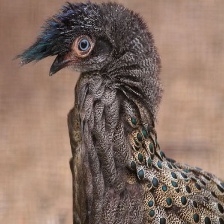
Species: BORNEAN PHEASANT
Scientific name: POLYPLECTRON SCHLEIERMACHERI